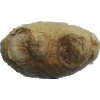
Label: ginger_root